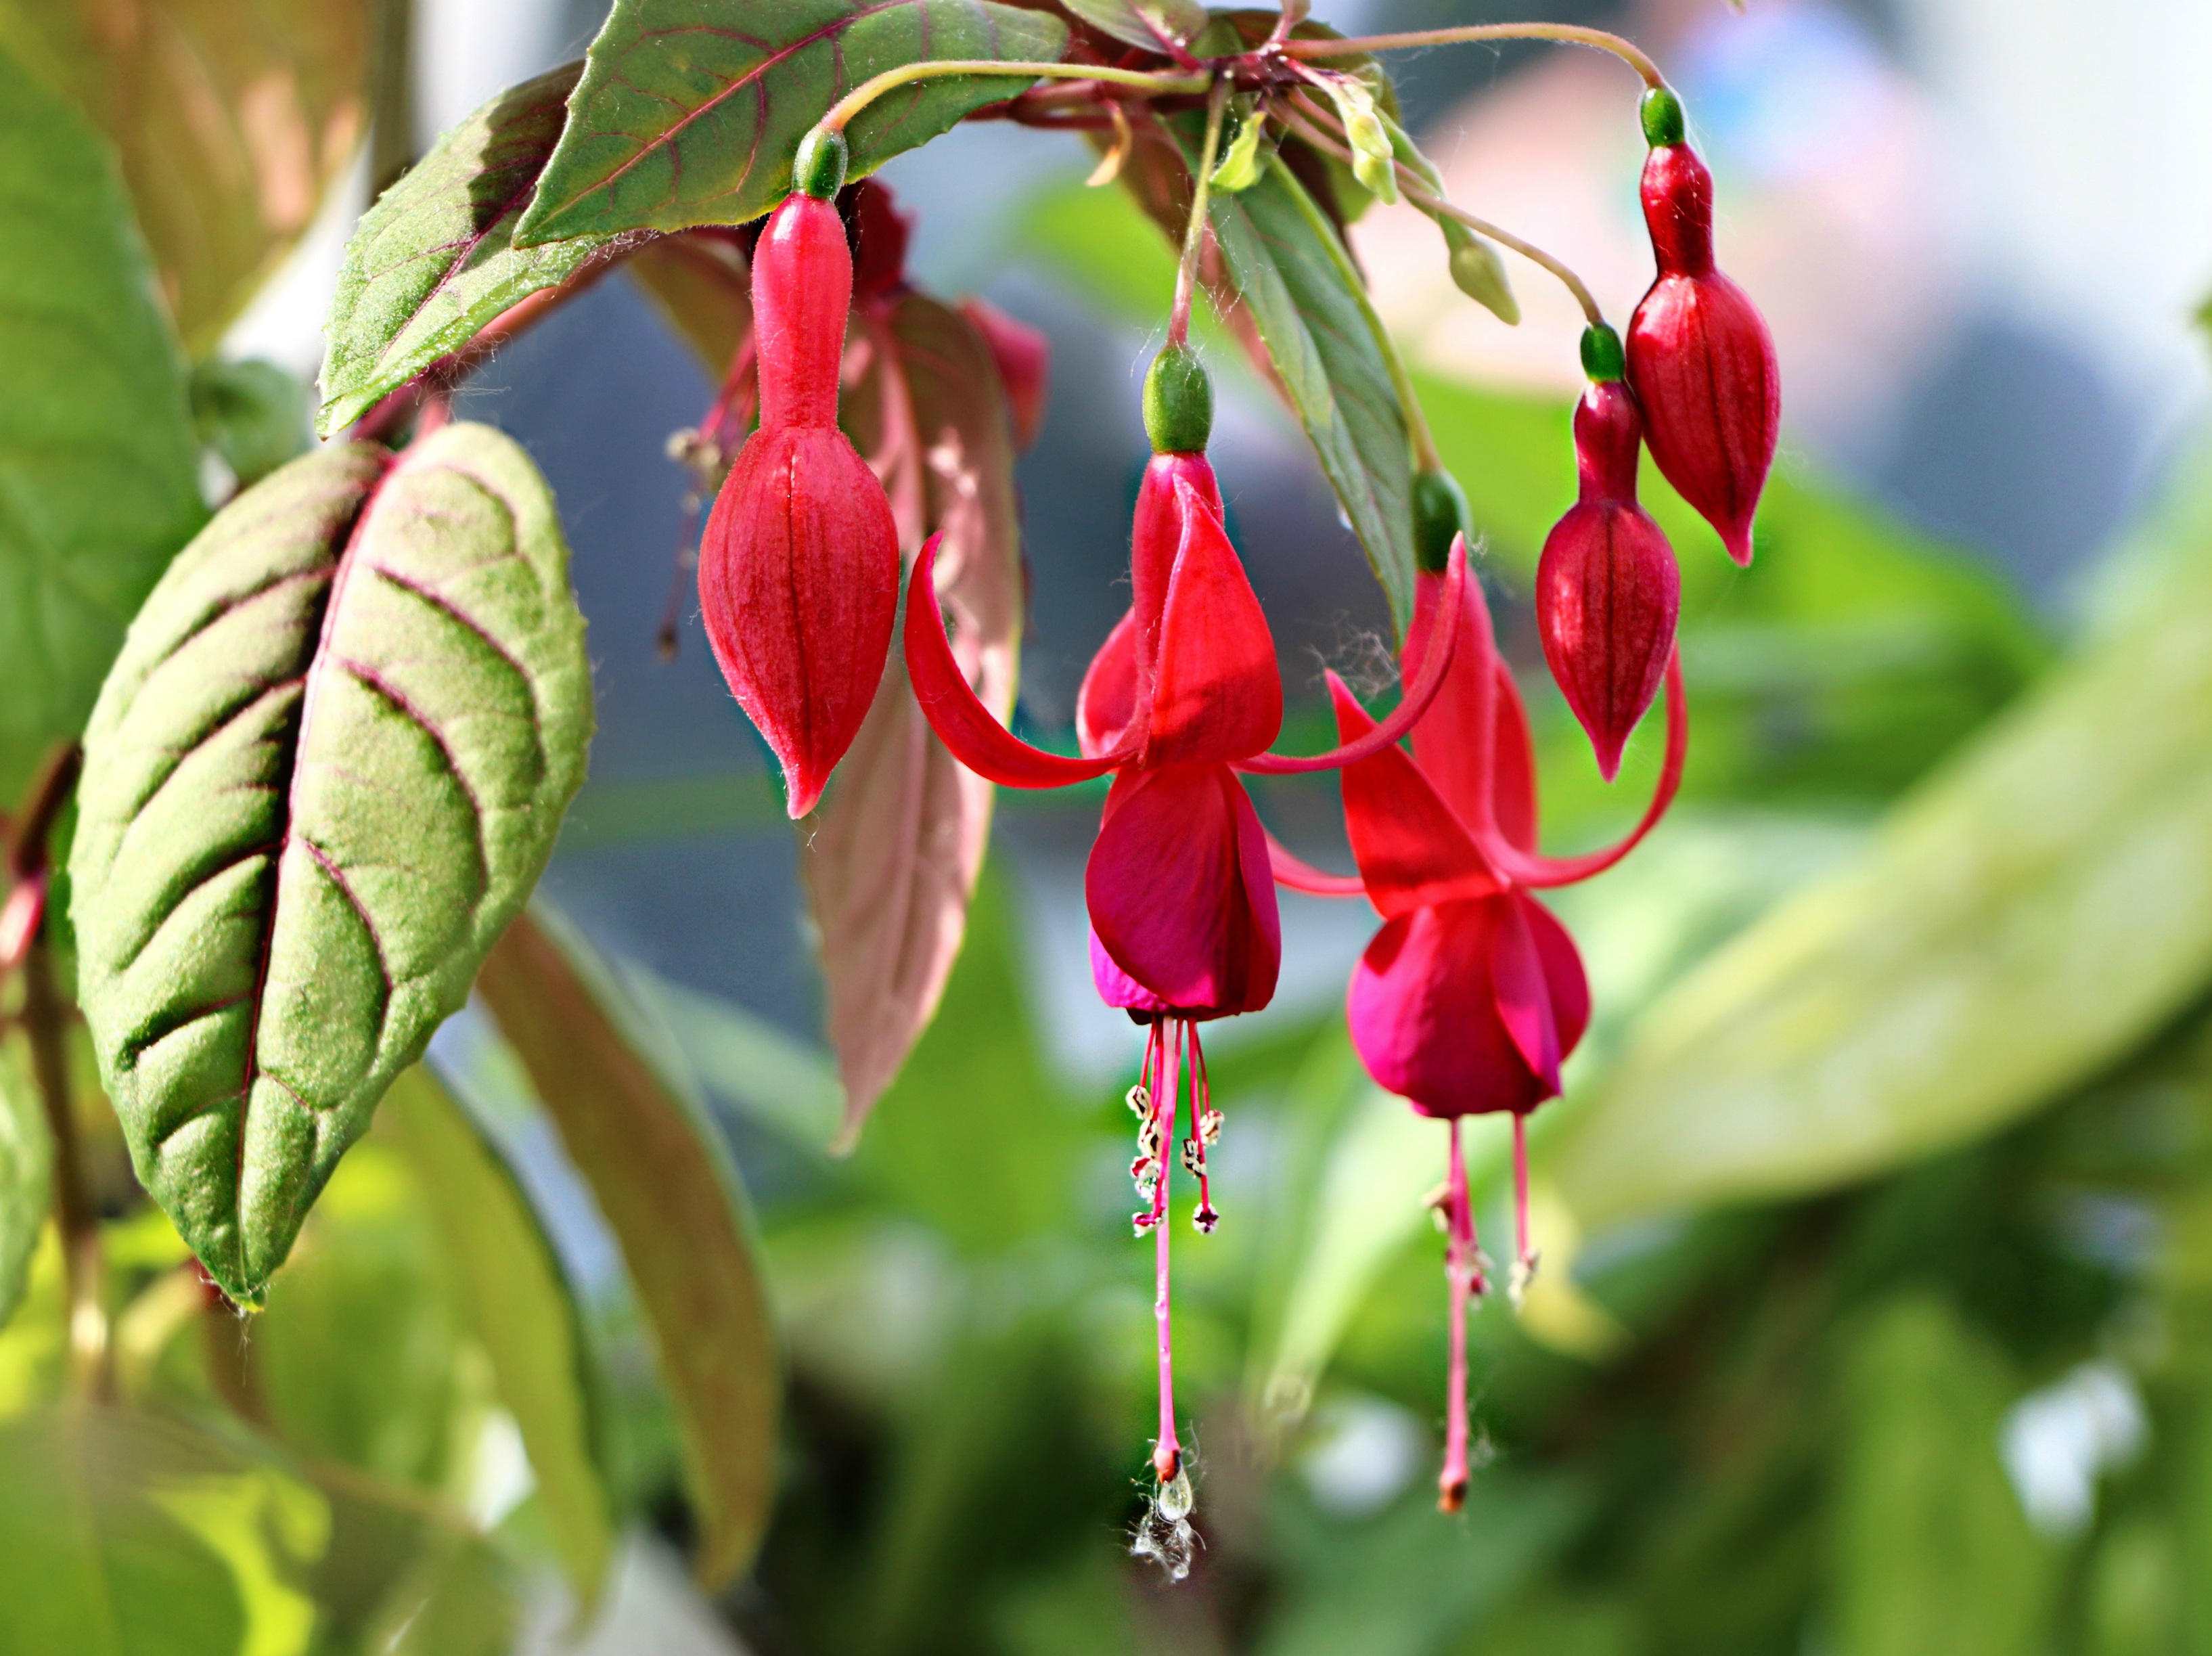
nature, blossom, plant, leaf, flower, petal, red, botany, flora, wildflower, shrub, stamen, fuchsia, gentle, macro photography, flowering plant, the buds, land plant